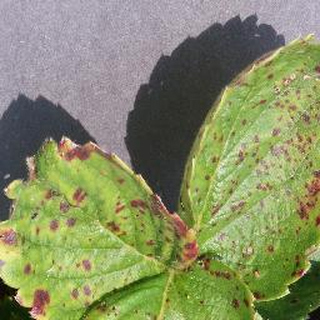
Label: strawberry_leaf_scorch